David Patten

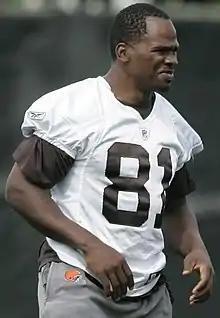
Patten with the Browns in 2009

David Patten (August 19, 1974 – September 2, 2021) was an American professional football player who was a wide receiver in the National Football League (NFL). He is best known for catching a touchdown pass late in the second quarter of Super Bowl XXXVI from quarterback Tom Brady as a member of the New England Patriots.